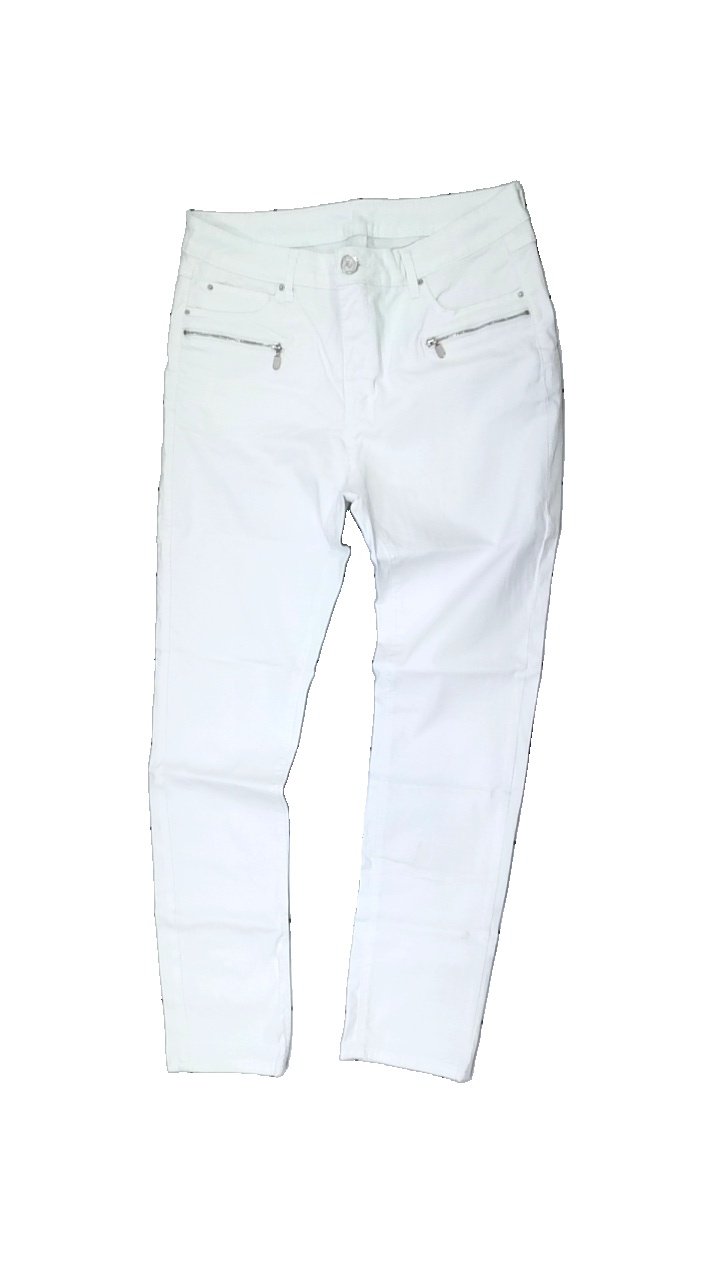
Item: Trousers (Ladies)
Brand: Flash Jeans
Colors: White
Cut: Regular
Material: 66% viscose, 34% nylon
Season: All
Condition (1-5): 3
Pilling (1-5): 3
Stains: Major
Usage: Export
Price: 50-100